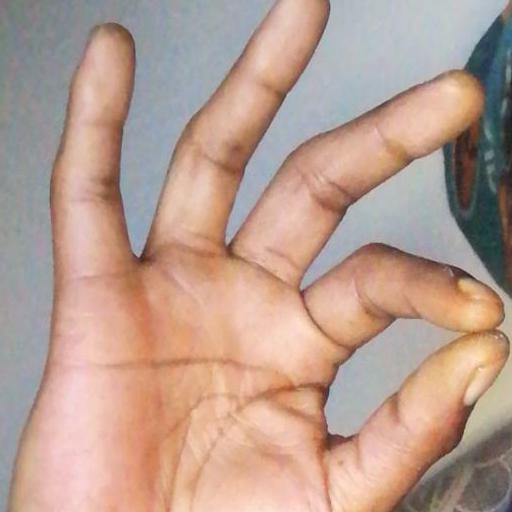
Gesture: ok